Højen

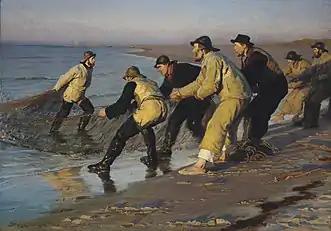
P.S. Krøyer: "Fishermen hauling nets"

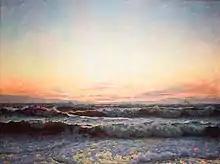
Laurits Tuxen: "The North Sea in a storm"

P.S. Krøyer, one of the Skagen Painters, produced a fine painting of fishermen on the beach at Højen. His "Fishermen hauling nets" ("Krøyer fiskere trækker vod") was painted in 1883. In 1909, Laurits Tuxen painted a stormy sea at Højen.